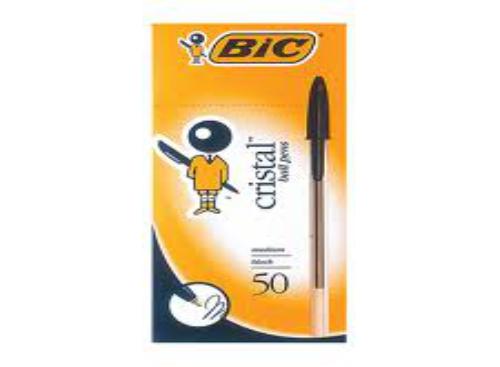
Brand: bic cristal
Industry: Necessities